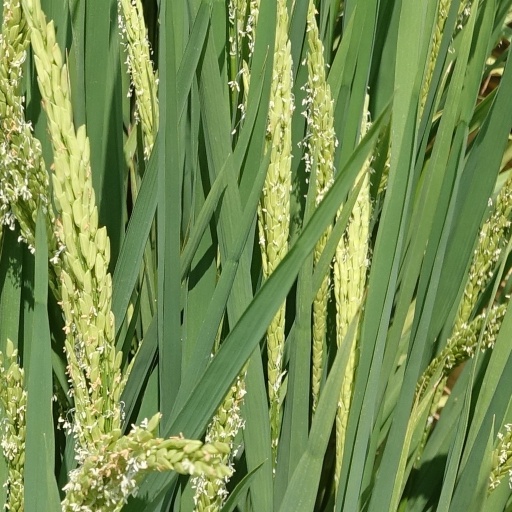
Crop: rice